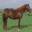
Label: horse